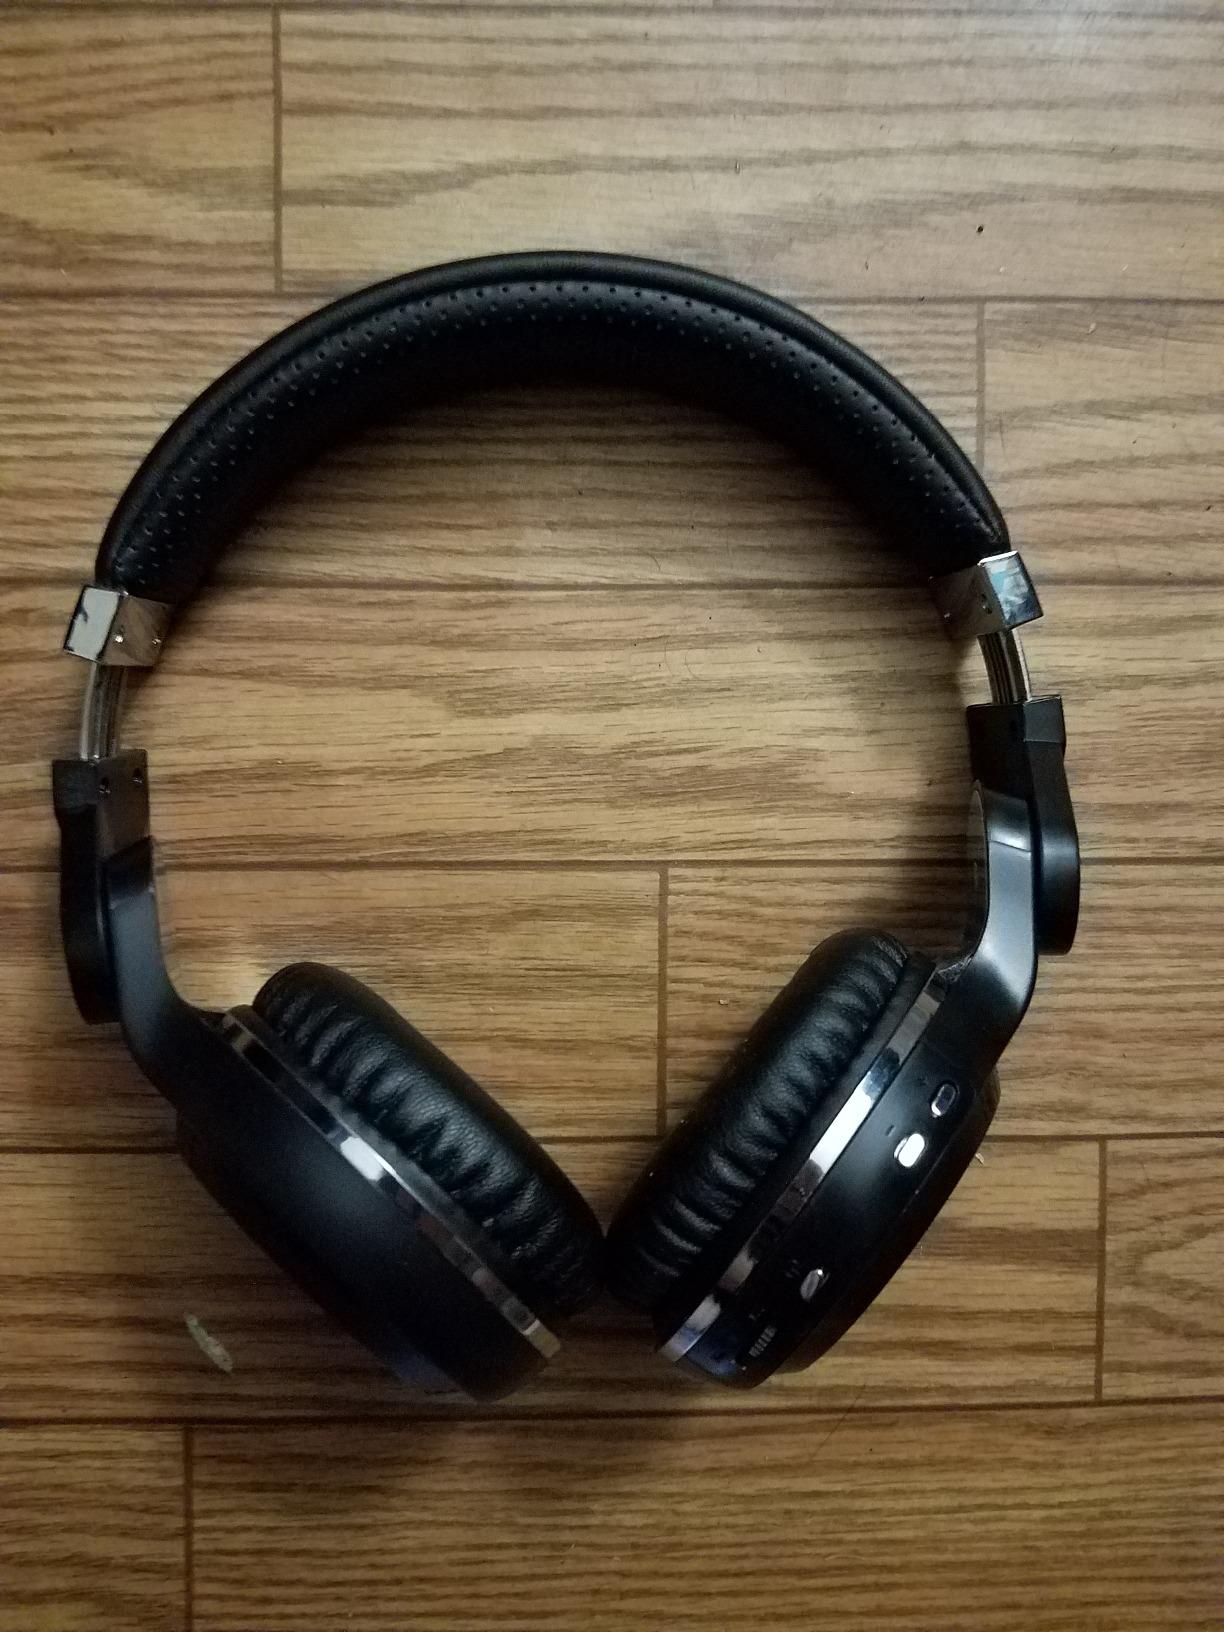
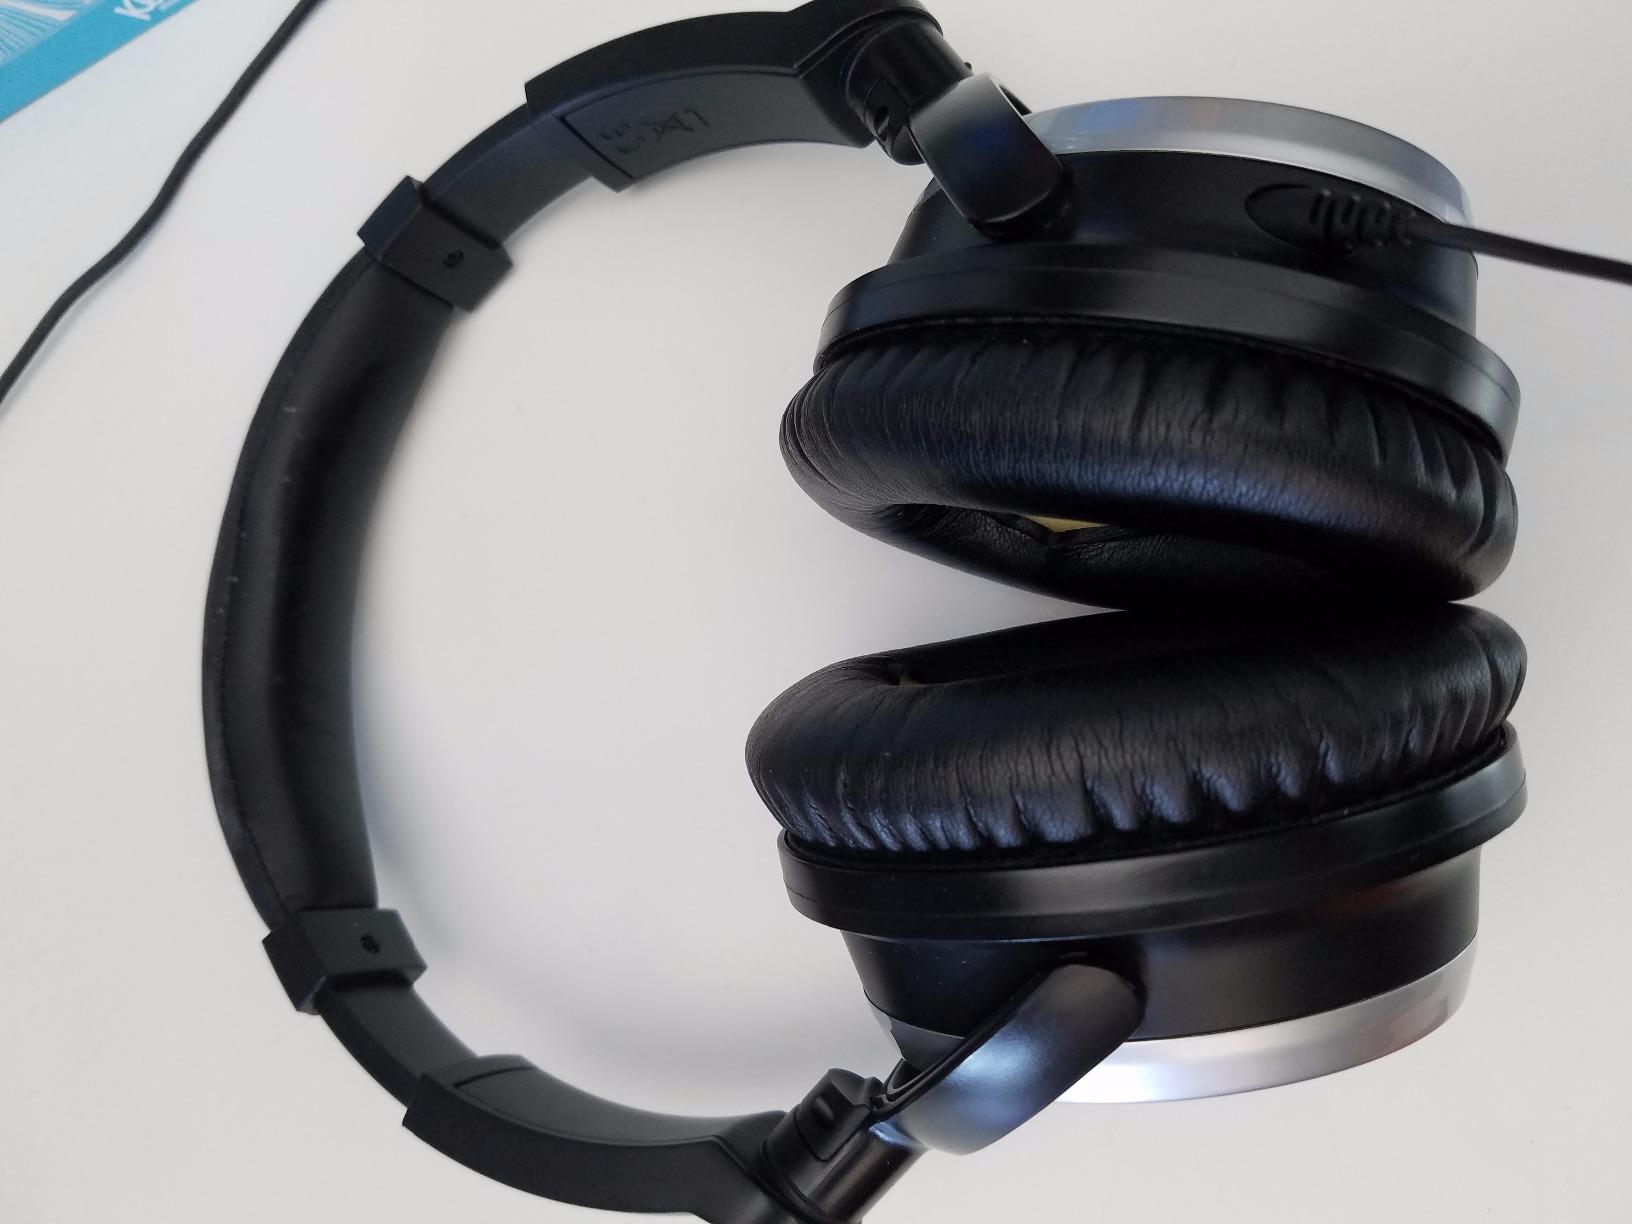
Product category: headphones
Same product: no